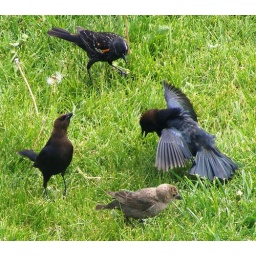
Brownheaded Cowbird displaying. The female is the brown one in front. At the back is a juvenile male Red Wing Blackbird.